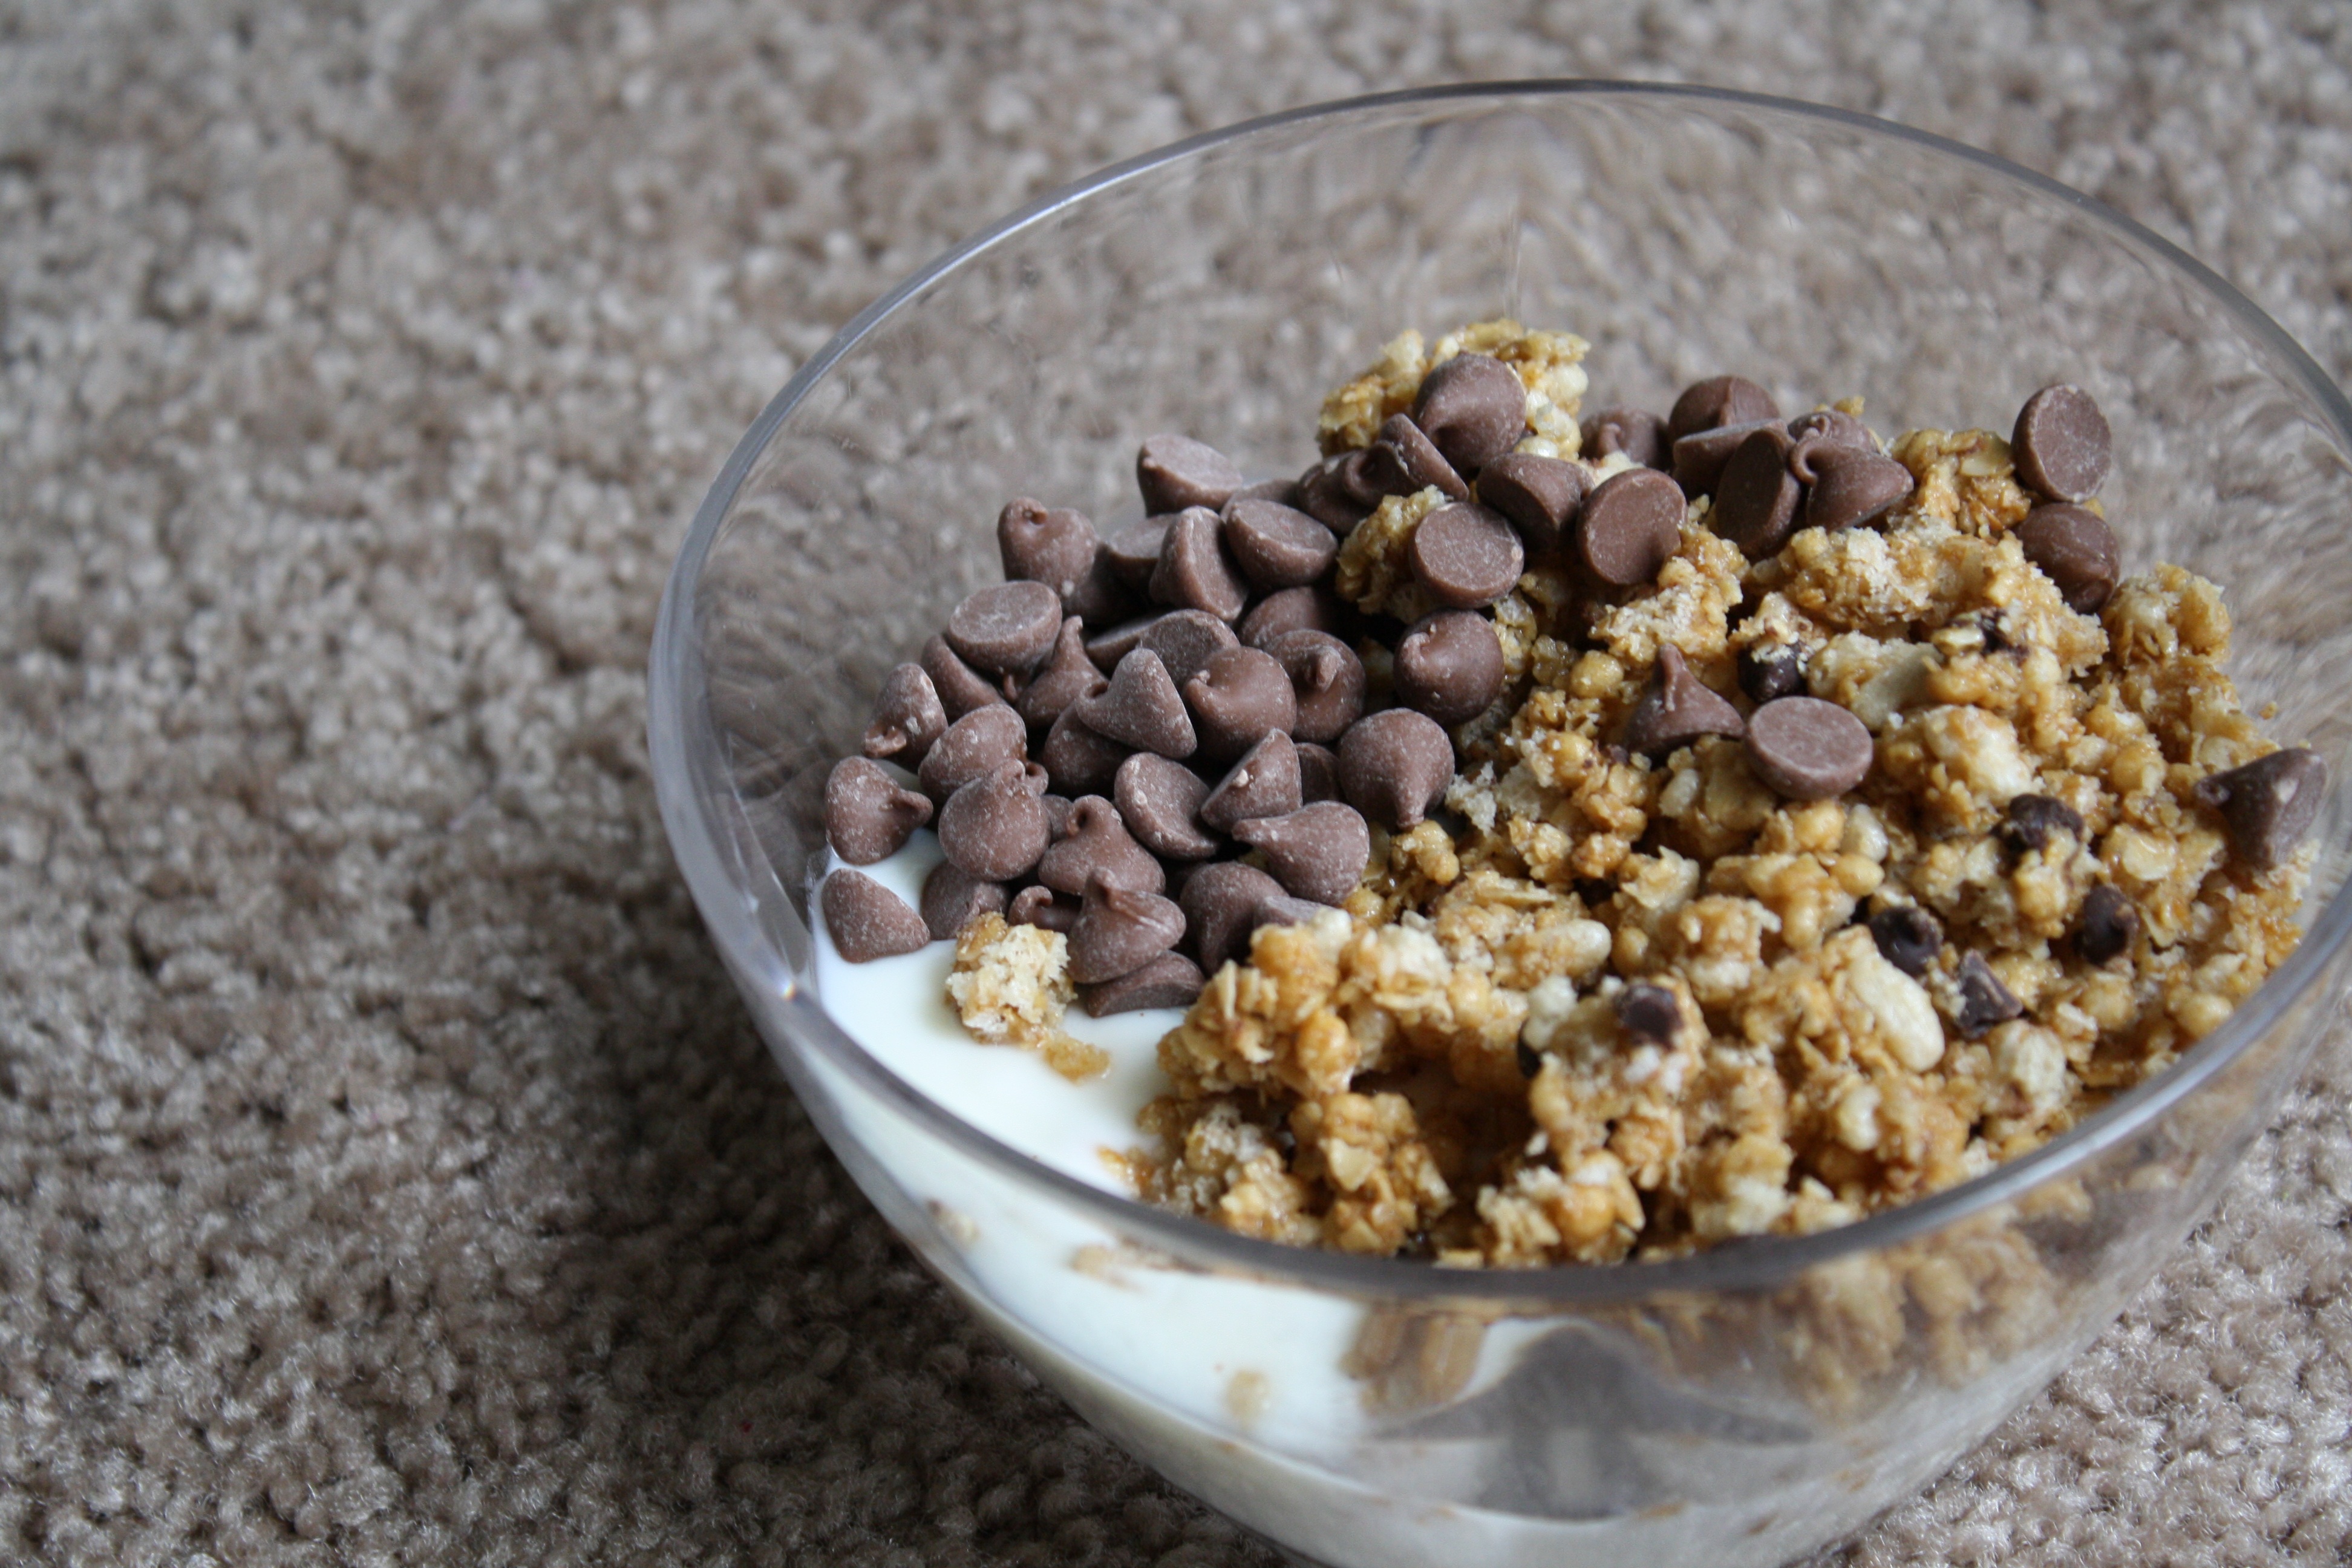
dish, meal, food, produce, breakfast, chocolate, dessert, cereal, granola, yogurt, vegetarian food, muesli, snack food